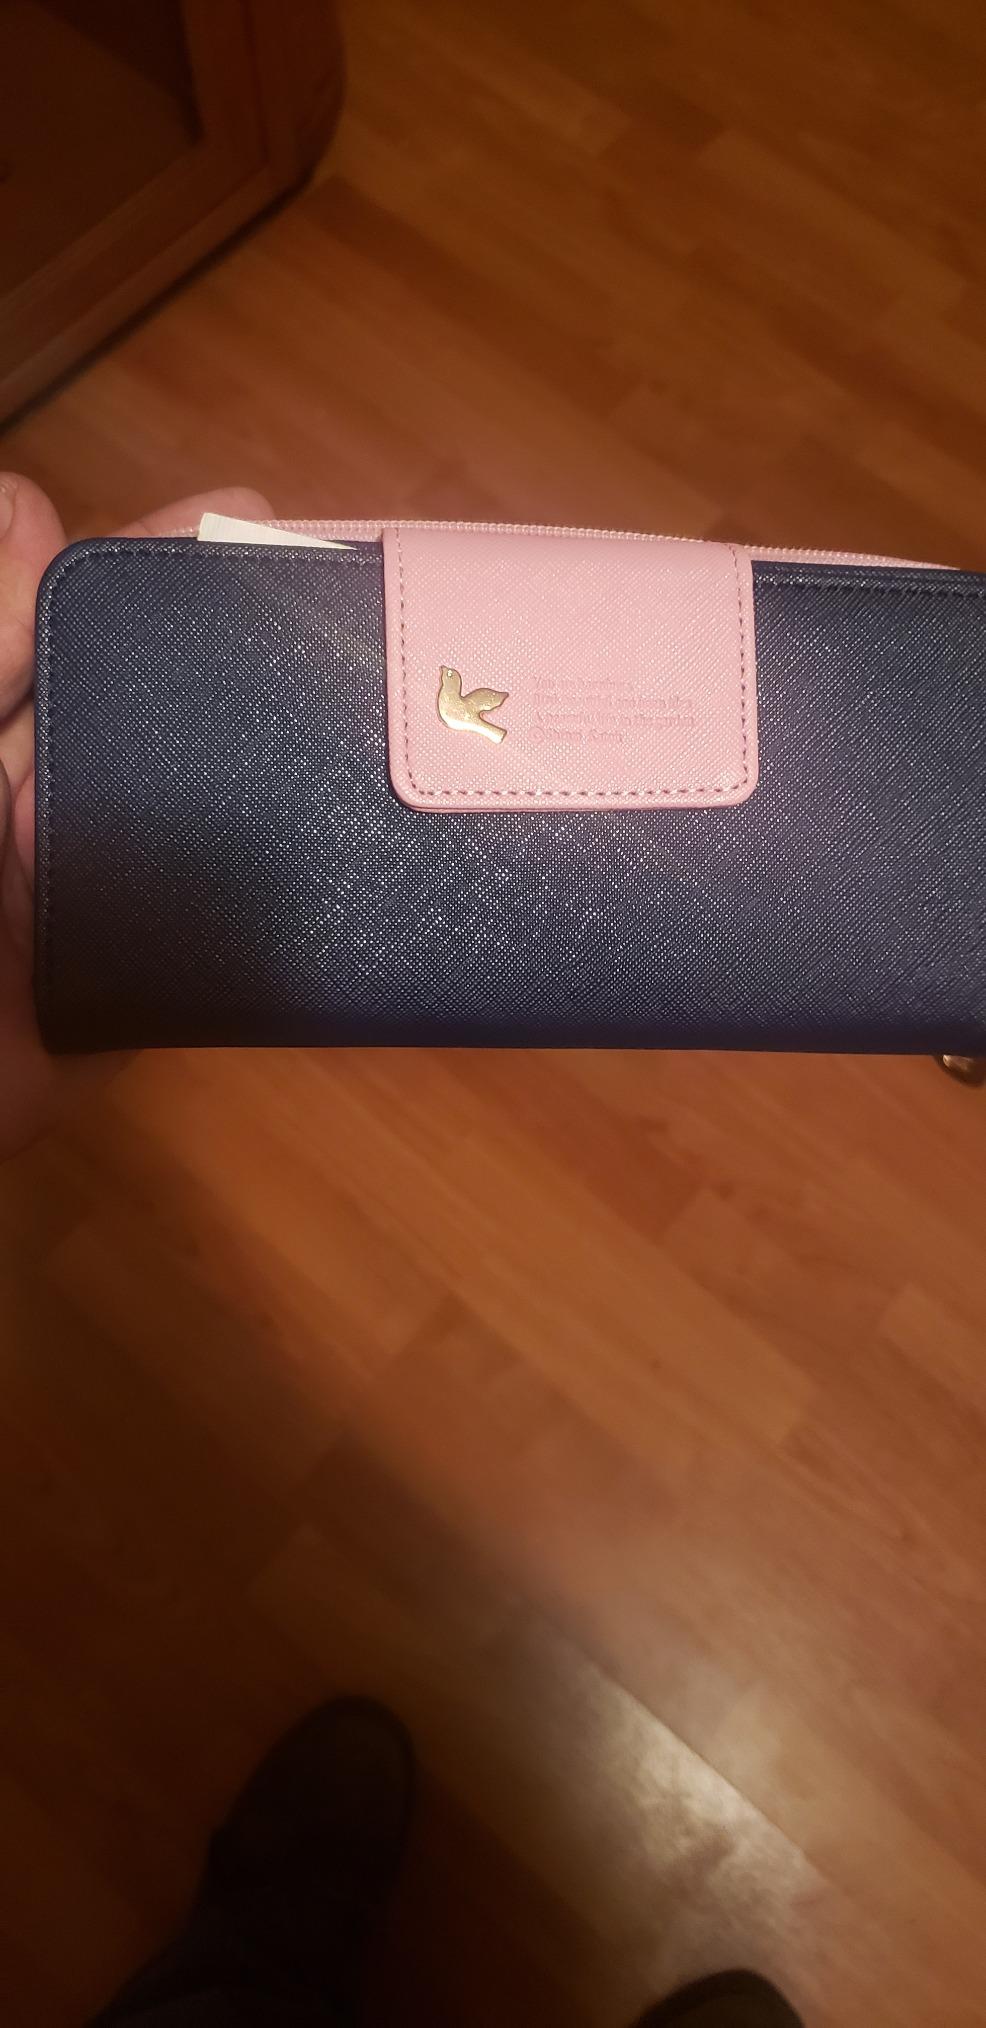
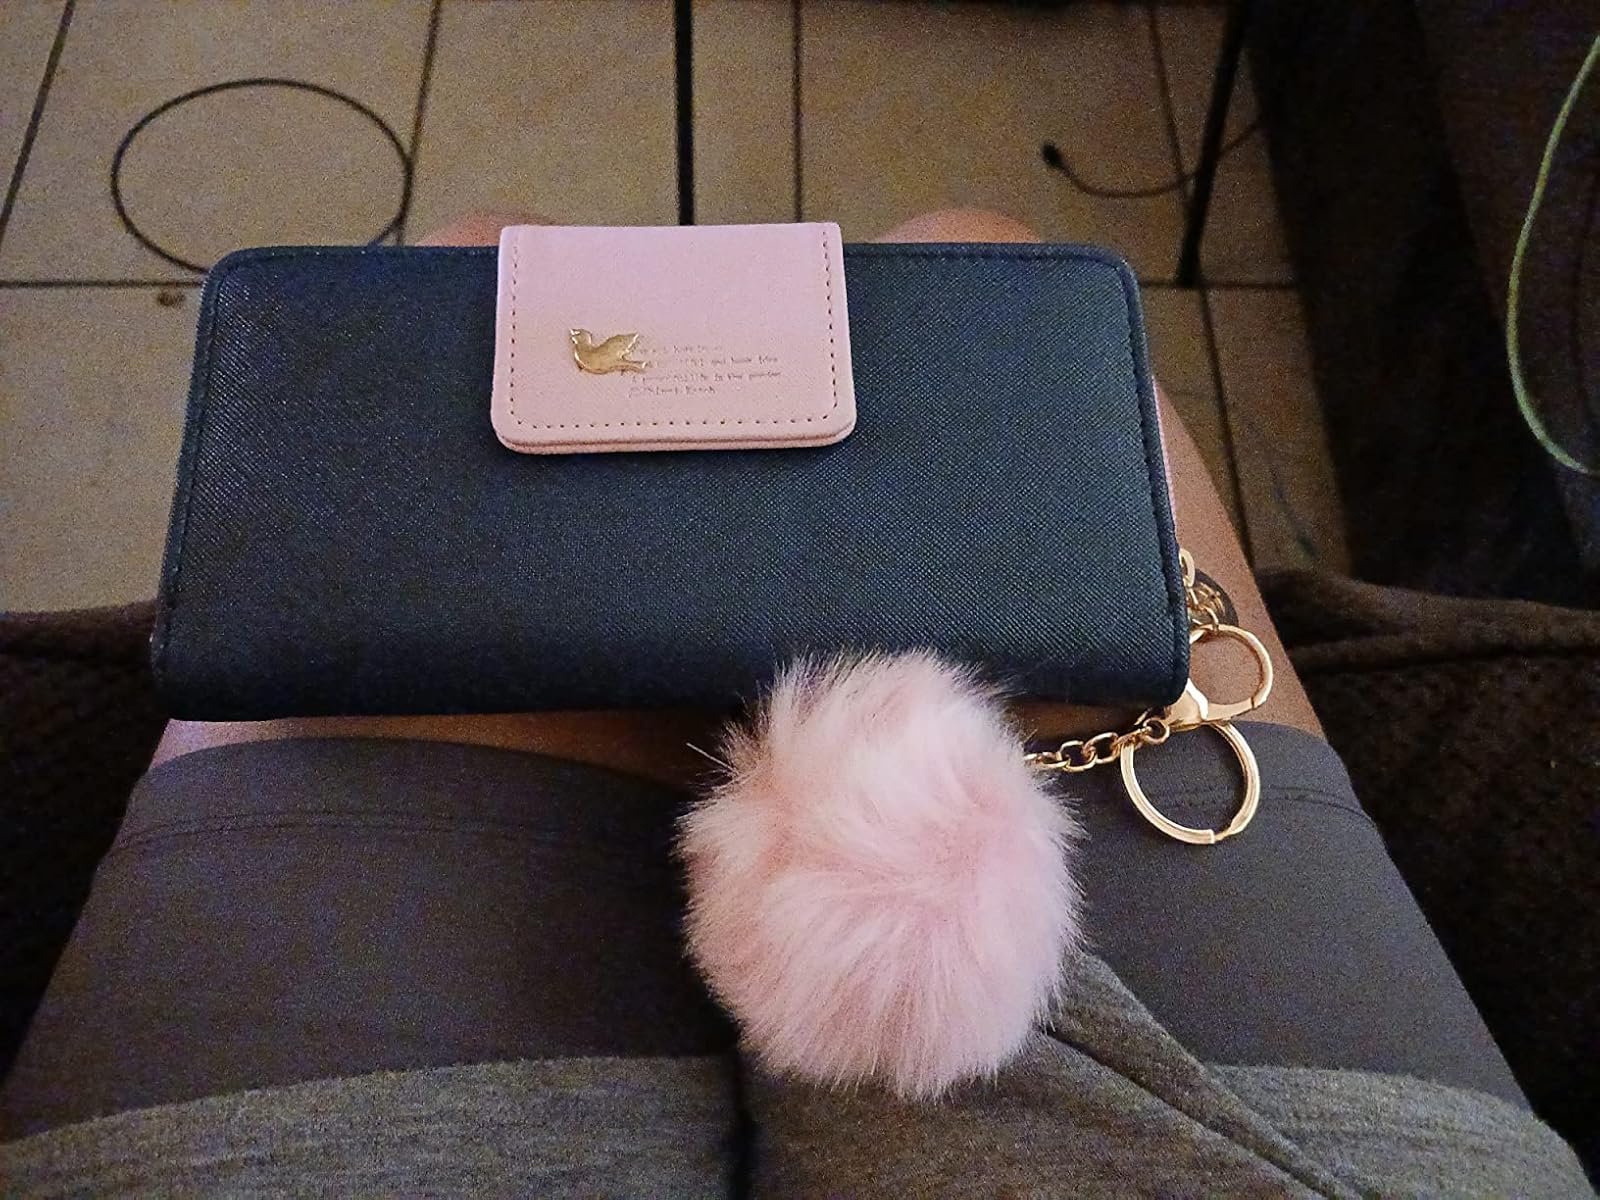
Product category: accessories_handbag
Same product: yes